Louie Gohmert

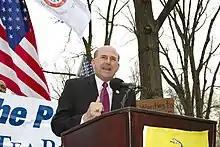
Gohmert speaking at a rally in 2011

Gohmert opposes abortion. He has said that he believes that life begins at conception. Gohmert sponsored the Sanctity of Human Life Act and voted for the Child Interstate Abortion Notification Act, a bill that prohibits the transportation of a minor across state lines for the purposes of an abortion without their parents' consent. He has a 100% pro-life voting record rating from the National Right to Life Committee (NRLC).